Pennsylvania Route 73

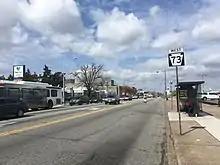
PA 73 (Cottman Avenue) westbound past Bustleton Avenue in Northeast Philadelphia

PA 73 follows Bethlehem Pike south under Norfolk Southern's Morrisville Line and widens to a four-lane road. The route splits from Bethlehem Pike by heading southeast onto two-lane undivided Church Road, passing suburban neighborhoods and entering Springfield Township. The road widens into a divided highway briefly as it has a diamond interchange with the PA 309 freeway. PA 73 continues past homes as a two-lane undivided road and enters Cheltenham Township, where it runs to the northeast of Westminster Theological Seminary and a cemetery. The route crosses the Tacony Creek and passes to the northeast of Arcadia University before it comes to an intersection with PA 152 and crosses under Easton Road near Glenside. The route continues southeast through wooded residential neighborhoods in Wyncote, passing between the Reconstructionist Rabbinical College to the north and Curtis Arboretum to the south before it comes to an intersection with Washington Lane. At this point, PA 73 turns northeast onto four-lane undivided Washington Lane and passes near more homes before coming to a bridge over Chelten Hills Drive, the Tacony Creek, and SEPTA's Main Line. At the southern tip of the borough of Jenkintown, the route turns southeast onto four-lane undivided Township Line Road and forms the border between Abington Township to the northeast and Cheltenham Township to the southwest, passing south of high-rise apartment complexes and heading north of Salus University as it comes to an intersection with PA 611 (Old York Road). The road narrows to two lanes and continues past wooded residential development in Elkins Park. PA 73 fully enters Abington Township and passes some businesses in the community of McKinley before it heads along the township